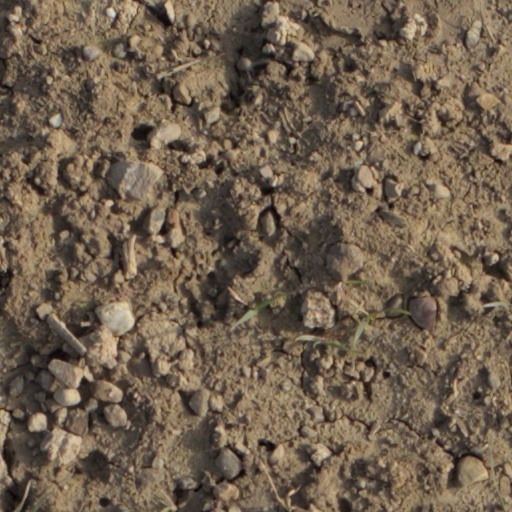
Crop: wheat